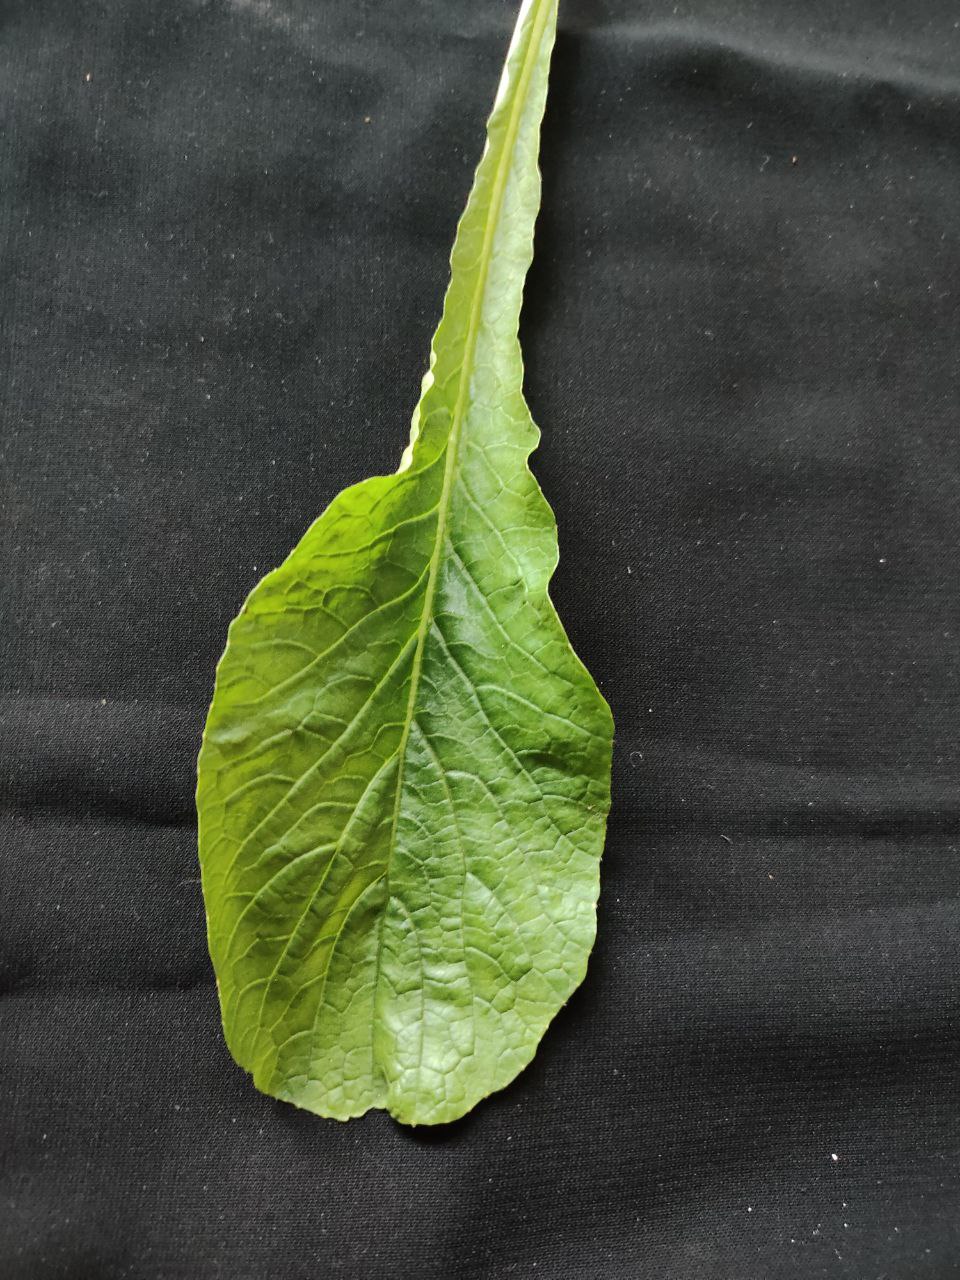
Label: Fresh leaf